Travel document

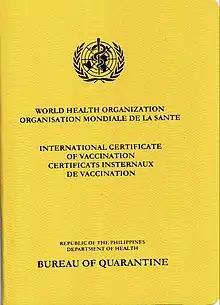
New cover of Carte Jaune issued by the Philippines since 2021

The International Certificate of Vaccination or Prophylaxis (ICVP), also known as the Carte Jaune, is an official vaccination report created by the WHO. As a travel document, it is a kind of medical passport that is recognised internationally and may be required for entry to certain countries where there are increased health risks for travellers (see section on biosecurity).